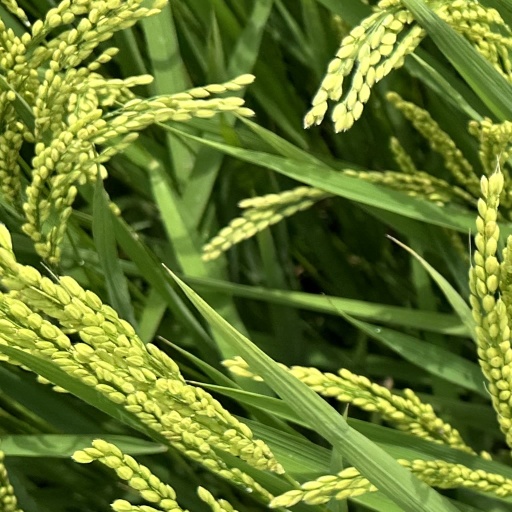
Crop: rice